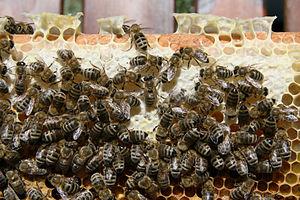
L'abeille carniolienne est une abeille à miel du genre Apis. L'abeille tire son nom de la région historique du duché de Carniole, aujourd'hui en Slovénie, d'où elle est originaire. Elle est également présente dans les pays voisins, comme dans la province de Carinthie en Autriche. Elle se répandit en Allemagne dans les années après la Deuxième Guerre mondiale pour y devenir largement majoritaire, ceci au détriment de l'Apis mellifera mellifera qui était traditionnellement implantée au nord des Alpes. On explique cette expansion par la dimension plus importante des colonies et par voie de conséquence, des récoltes de miel en perspective. L'Apis mellifera carnica est considérée en Slovénie comme un symbole national.